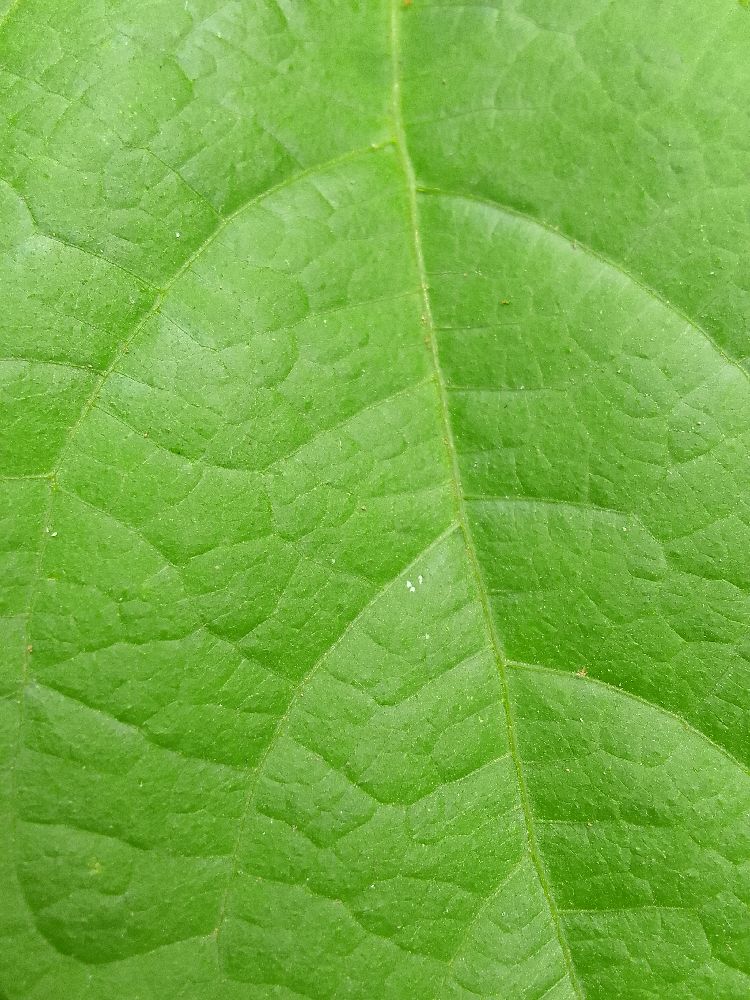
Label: healthy